Nansanhuan station

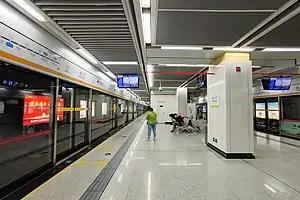

Nansanhuan is a metro station of Zhengzhou Metro Line 2.